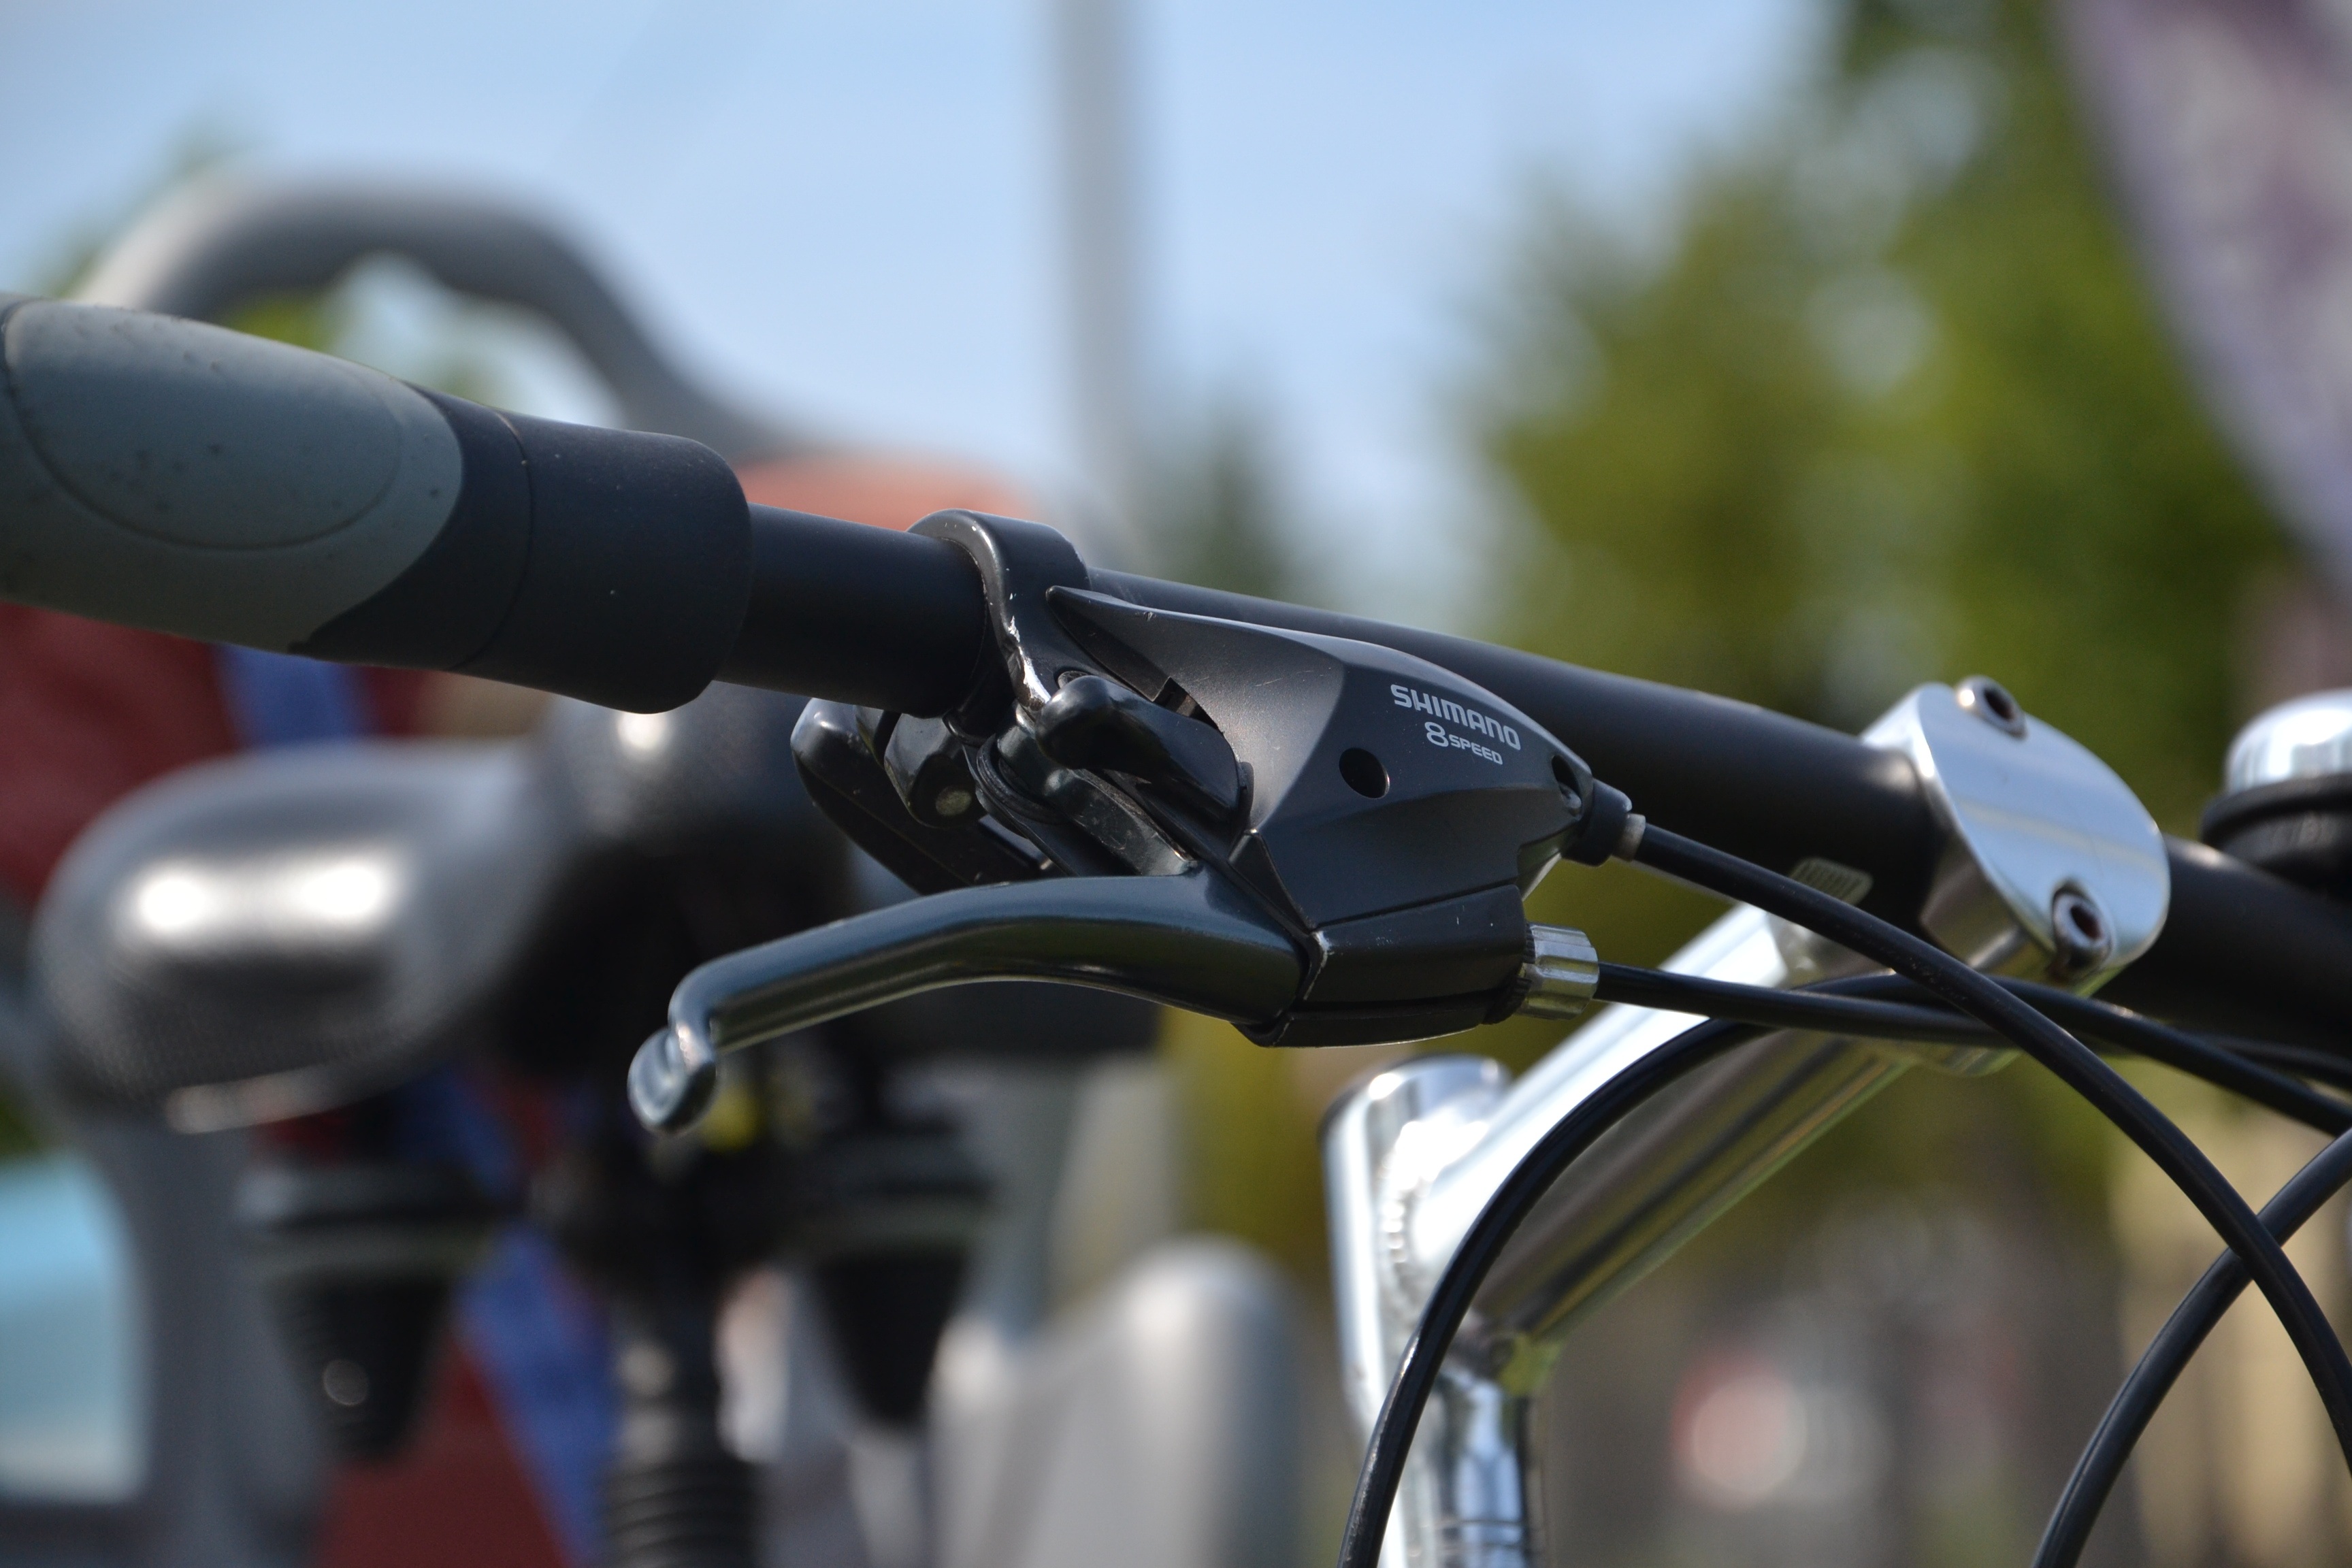
wheel, bicycle, bike, vehicle, motorcycle, steering wheel, brake, sports equipment, mountain bike, bicycles, shimano, land vehicle, by bike, automobile make